Julian Thomas

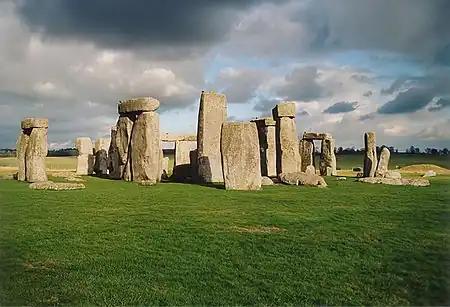
Standing stones at Stonehenge in the sunlight, with dark clouds above

Between 1987 and 2000 Thomas was a lecturer in archaeology at the University of Wales, Lampeter (1987–1993) and at Southampton University (1994–2000). Thomas worked with Historic Scotland between 1994 and 2002, excavating prehistoric sites in Dumfries and Galloway as "Director of archaeological excavations of Neolithic and later prehistoric sites" – the record of which was published as "Place and Memory: Excavations at the Pict's Knowe, Holywood and Holm Farm" in 2007.